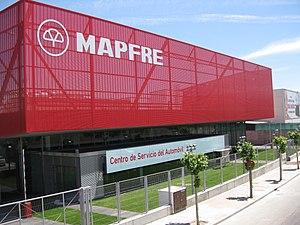
Mapfre est une entreprise d'assurance espagnole cotée à l'Ibex 35 contrôlée par la fondation du même nom, nᵒ 1 du marché de l'assurance espagnol.